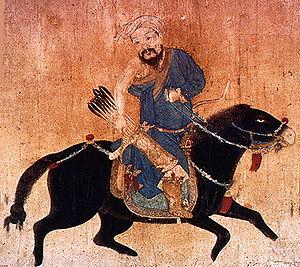
Les premières invasions mongoles en Birmanie sont une série de conflits militaires entre la dynastie Yuan de Kubilai Khan et le Royaume de Pagan qui ont lieu entre 1277 et 1287. Ces invasions ont provoqué la chute du royaume de Pagan, vieux de 250 ans, et l'armée mongole s'est emparée des territoires Pagans situés dans l'actuelle préfecture de Dehong, le Yunnan et le nord de la Birmanie à Tagaung. À la suite de la chute du royaume, la péninsule birmane connaît 250 ans de fragmentation politique et toute l'Asie du Sud-Est continentale voit l'essor des États Tai-Shan.
Le Mongol chinois est une race chevaline, correspondant à la population de chevaux mongols restée en Chine après l'indépendance de la Mongolie en 1910. Peut-être issu du cheval de Przewalski, il est domestiqué dès la plus haute Antiquité. En 1982, il représente à lui seul un tiers de tous les chevaux de Chine. Leur nombre a beaucoup diminué depuis, sous l'influence de la motorisation des transports et de la modernisation des modes de vie.
La dynastie Ming est une lignée d'empereurs qui a régné sur la Chine de 1368 à 1644. La dynastie Ming fut la dernière dynastie chinoise dominée par les Han. Elle parvint au pouvoir après l'effondrement de la dynastie Yuan dominée par les Mongols, et dura jusqu'à la prise de sa capitale Pékin en 1644 lors de la rébellion menée par Li Zicheng, qui fut rapidement supplanté par la dynastie Qing mandchoue. Des régimes loyaux au trône Ming existèrent jusqu'en 1662, année de leur soumission définitive aux Qing.